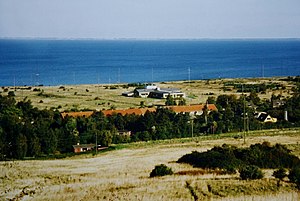
Skamlebæk Radio
Skamlebæk Radio set fra foden af radiokædetårnet, ca. 1975. – Fra Skamlebæk Radios fotoalbum.
Skamlebæk Radio set fra foden af radiokædetårnet.
Skamlebæk Radio er en sendestation, som ligger ved Fårevejle på Sjællands nordvestkyst ud til Sejerøbugten. Placeringen ved havet gav gode udbredelsesforhold i retningerne fra sydvest til nord, idet saltvand giver et godt jordplan.